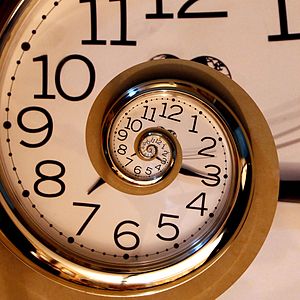
Uendelighed
Uendelig tid
Uendelighed er et abstrakt begreb, som betegner noget uden ende. Uendelighed bruges indenfor mange felter bl.a. fysik og matematik.